Calverton, Buckinghamshire

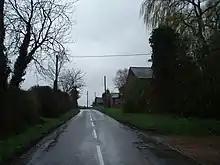
Approaching Upper Weald from the north

Lower Weald is the location of the parish church and Calverton Manor; the hamlets are located to the south east of the village centre, on the road to Whaddon.